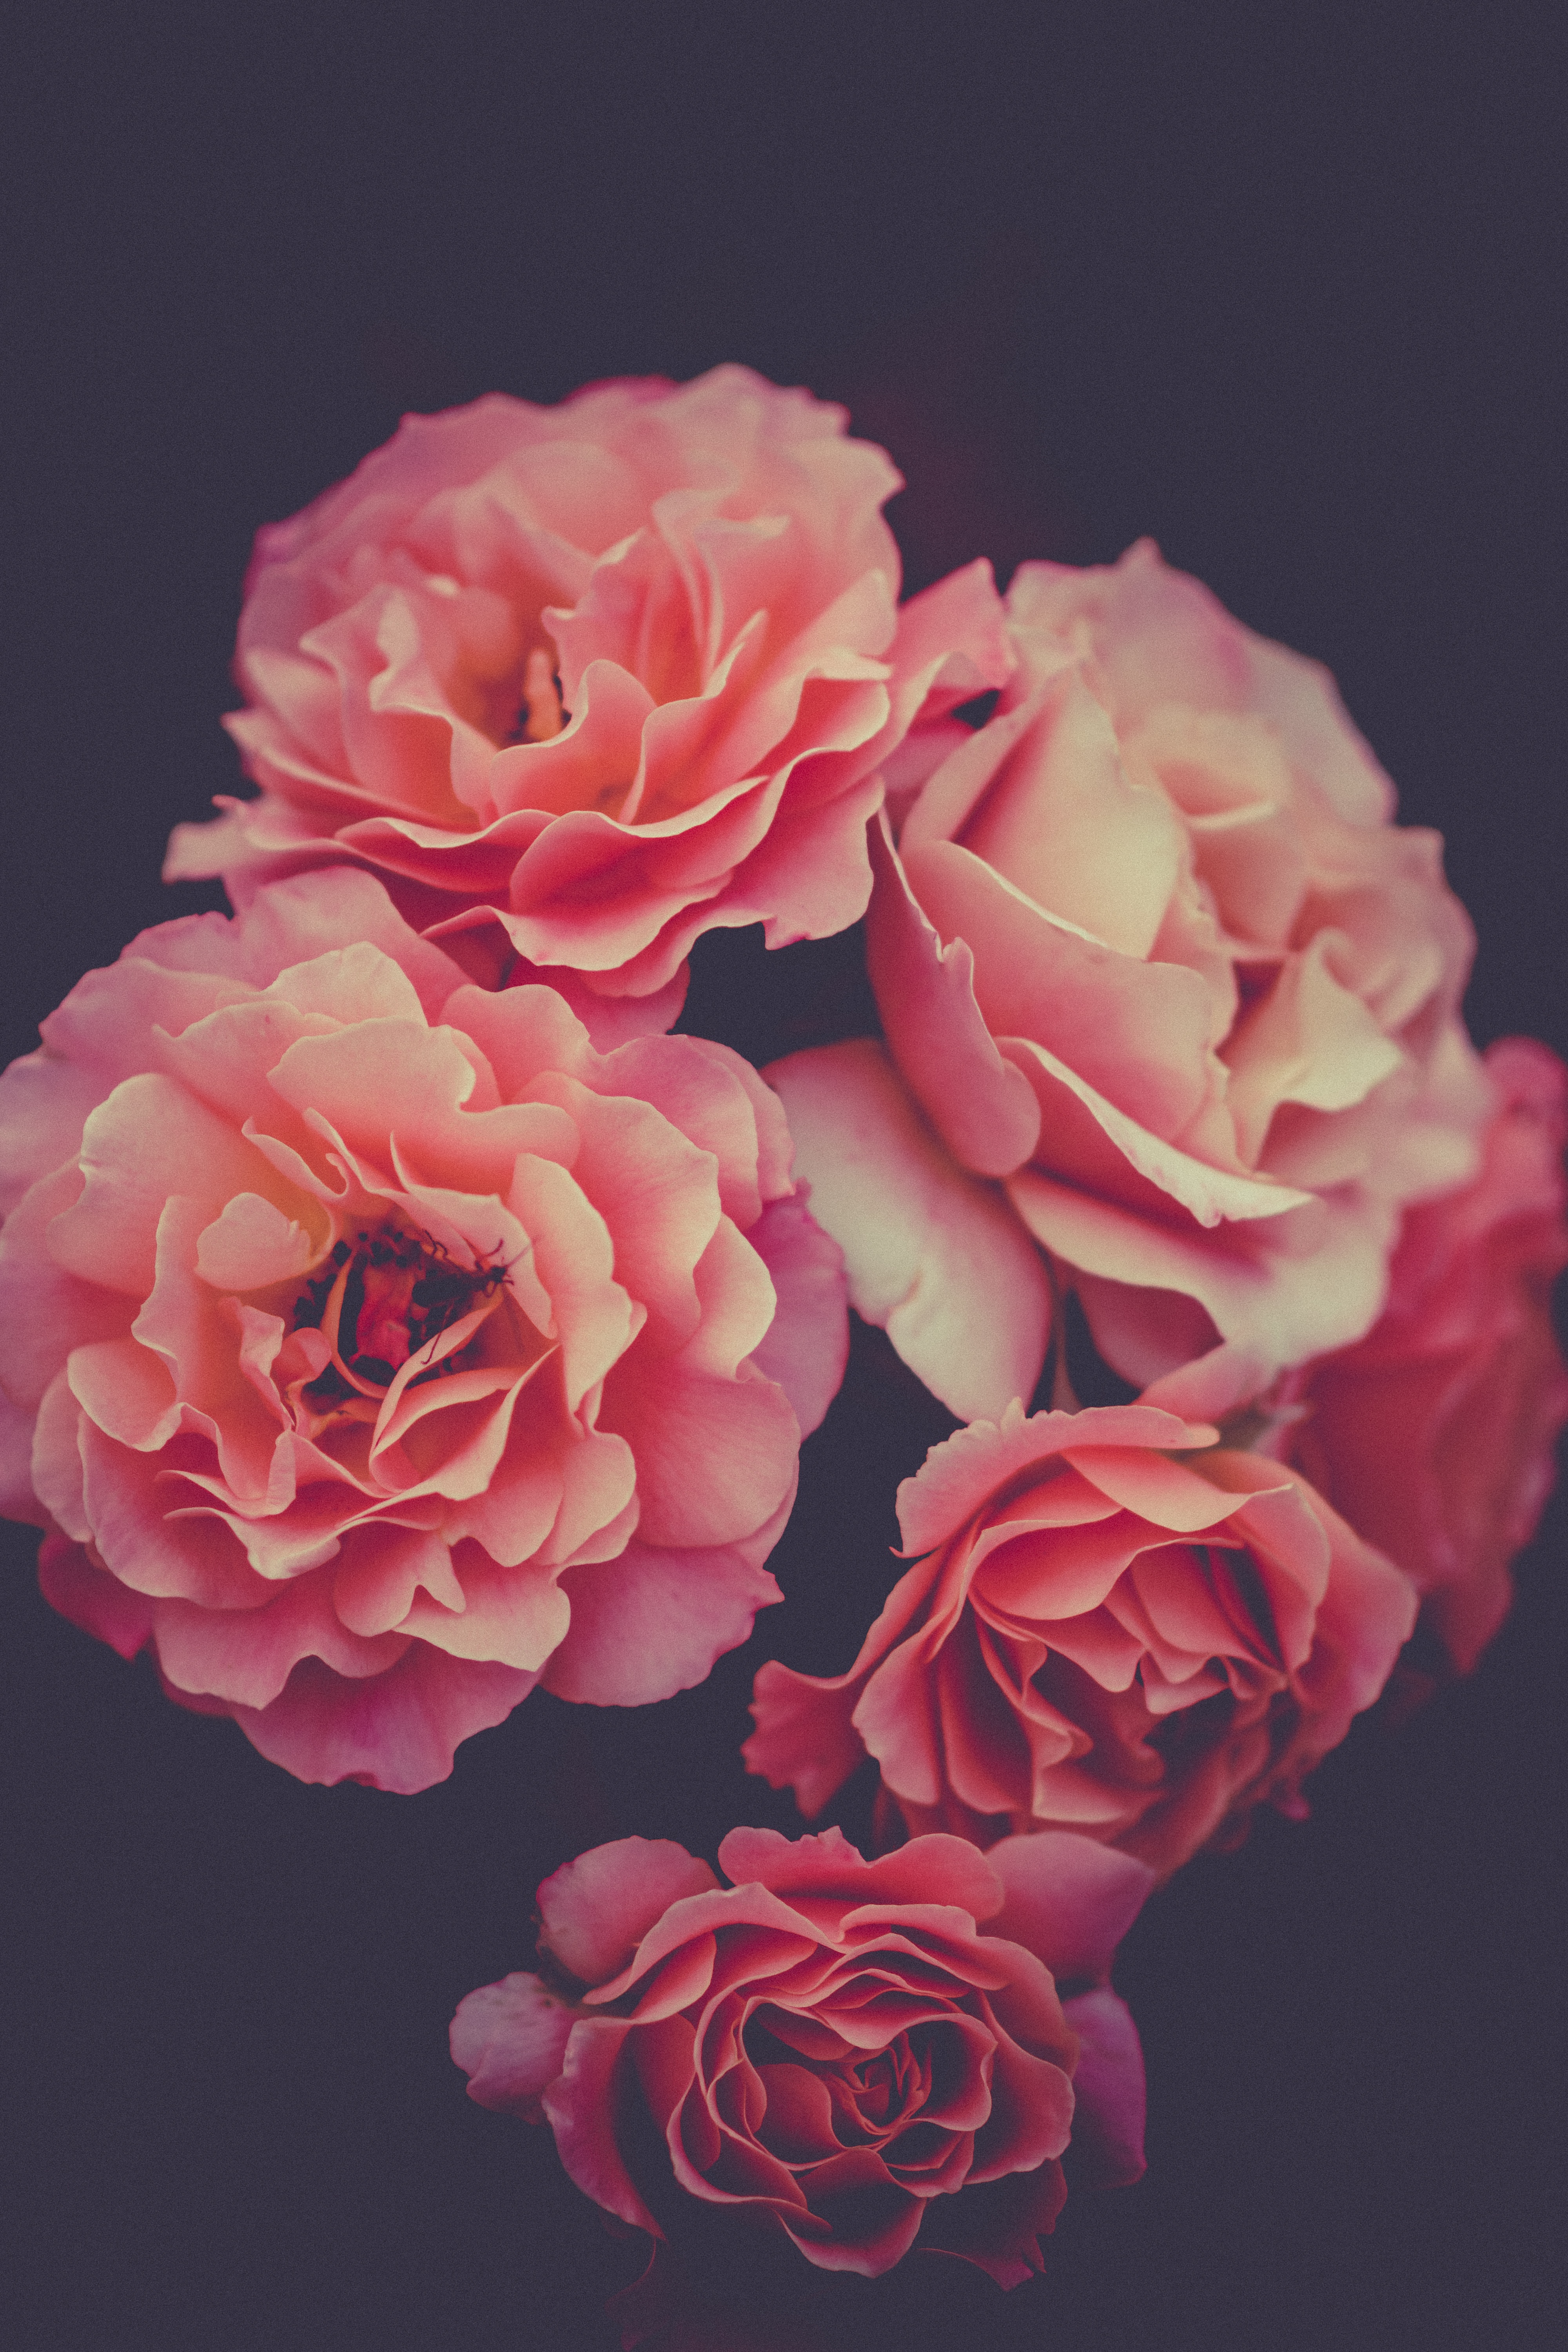
plant, flower, petal, floral, rose, red, pink, flora, floristry, peony, floribunda, macro photography, flowering plant, garden roses, rose family, flower bouquet, cut flowers, land plant, rosa centifolia, rose order